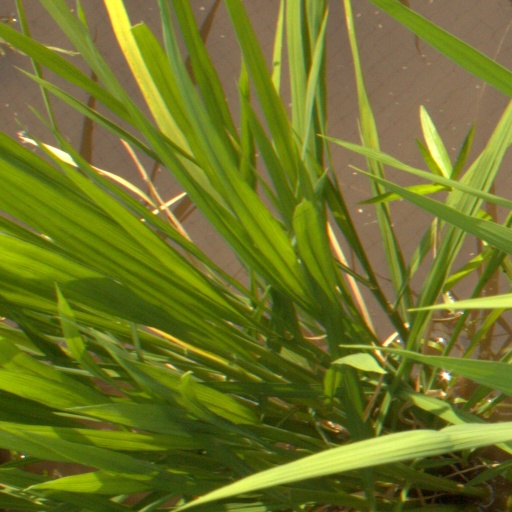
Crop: rice